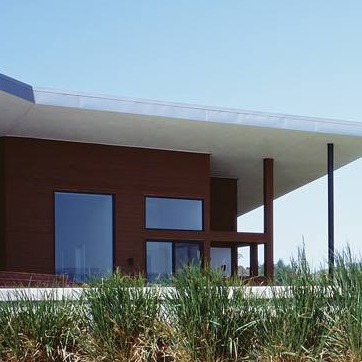
Material: painted